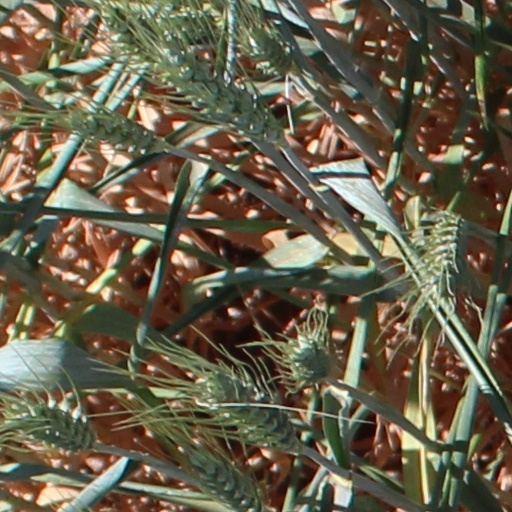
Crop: wheat